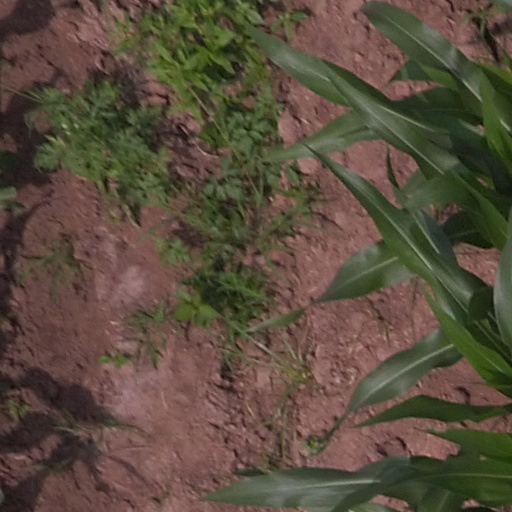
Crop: maize; corn